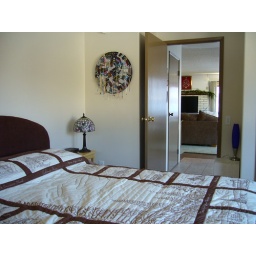
Comforter made for me in 1983 by the Lake Chelan Fortnightly Club. I made the wall hanging from clothing labels.